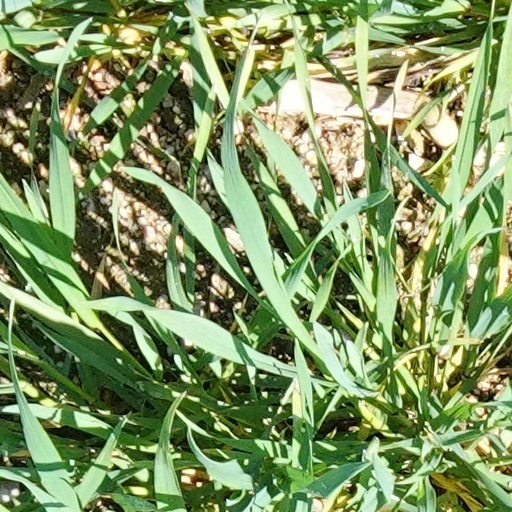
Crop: wheat